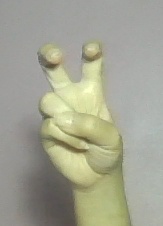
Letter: toot